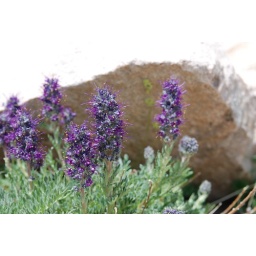
No clue what these flowers are, but they were striking against the richly hued rocks at Garden o/t Gods.